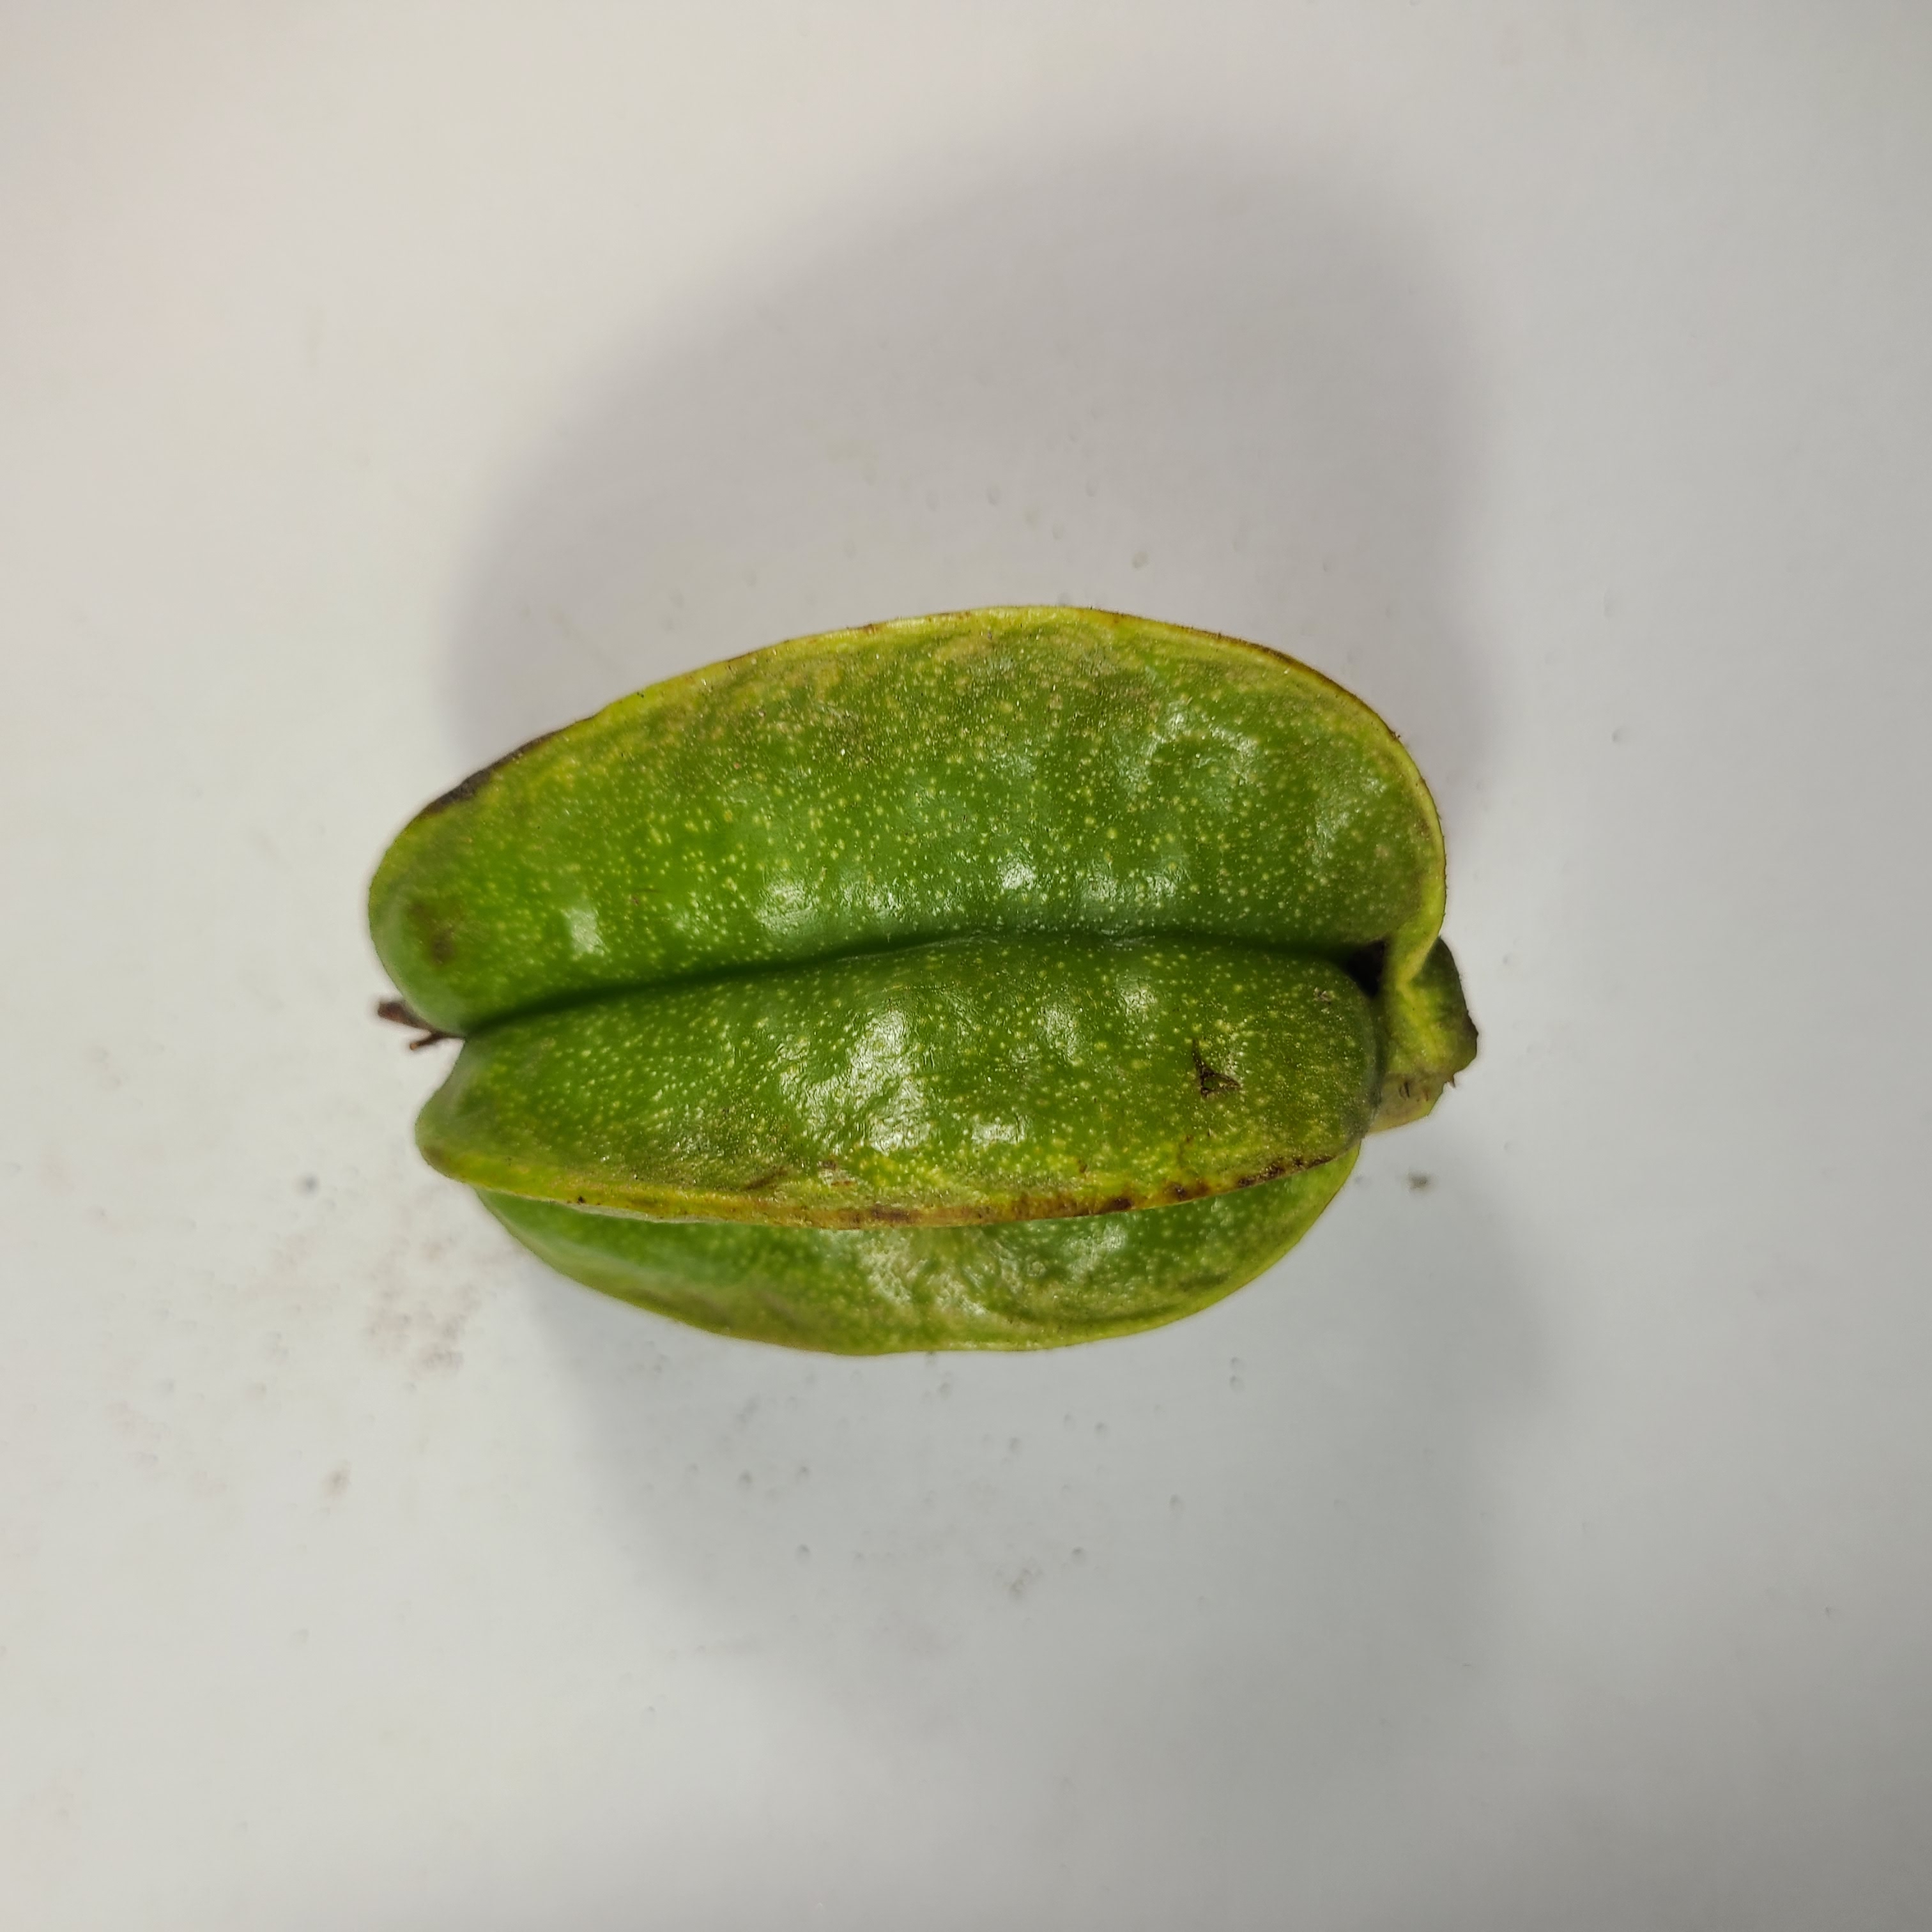
Label: Unhealthy Fruits